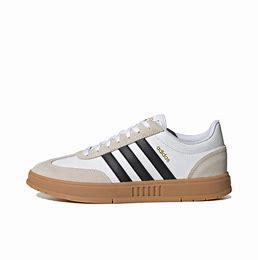
Brand: adidas
Model: neo Adidas NEO Gradas